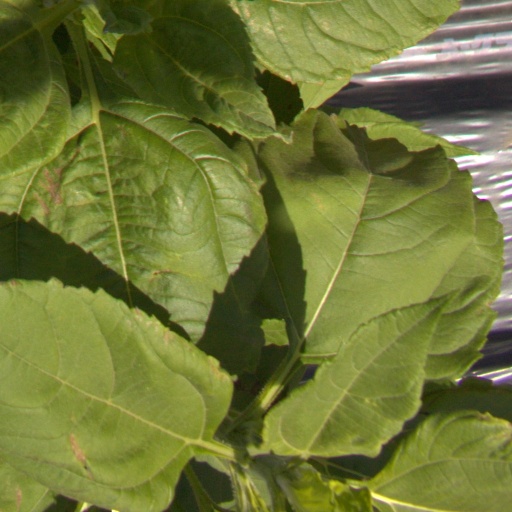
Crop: Jerusalem artichoke